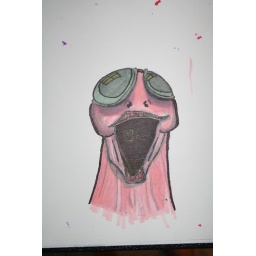
Inspired by a toothpaste stain in my bathroom sink